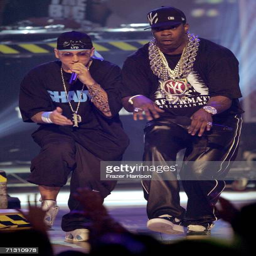
music video performer and hip hop artist perform onstage at awards